John W. Raymond

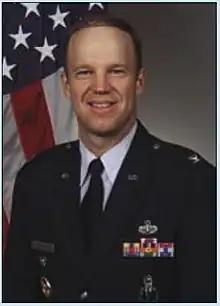
Raymond in 2005 as a colonel

Raymond was commissioned in the Air Force in 1984 as a second lieutenant following his graduation from Clemson University. The following year, he was assigned to the 321st Strategic Missile Wing as a missile combat crew commander at Grand Forks Air Force Base. From 1989 to 1993, Raymond was an operations center officer controller with the 1st Strategic Aerospace Division and executive officer of the 30th Space Wing at Vandenberg Air Force Base. In 1993, he was assigned to Air Force Space Command as chief of commercial space lift operations and assistant chief of current operations and, in 1996, as deputy director for commander-in-chief's action group.